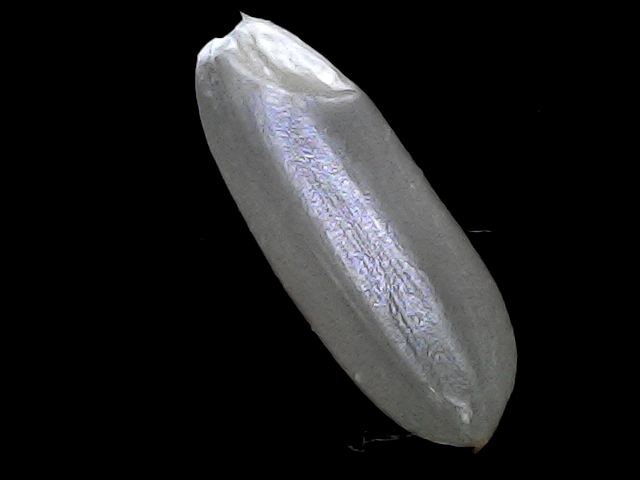
Rice variety: BRRI67